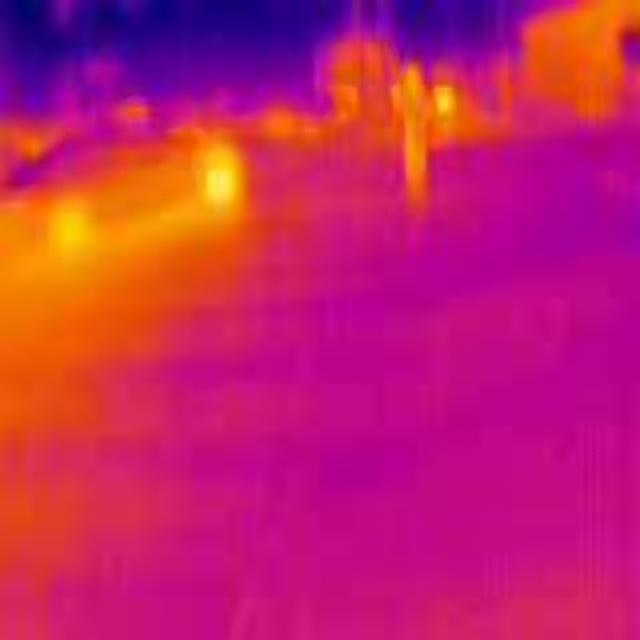
Detected objects:
label: person